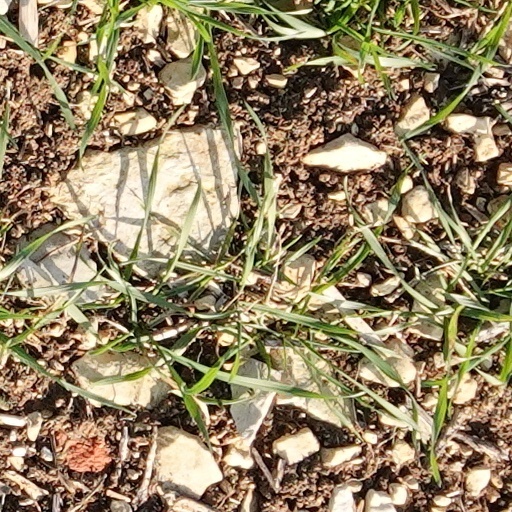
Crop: wheat